Mohammed VI of Morocco

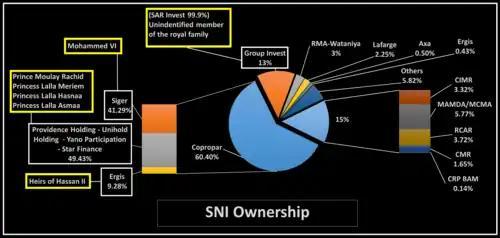

In 1987, Mohammed obtained his first "Certificat d'Études Supérieures" (CES) in political sciences, and in July 1988 he obtained a "Diplôme d'Études Approfondies" (DEA) in public law. In November 1988, he trained in Brussels with Jacques Delors, the President of the European Commission.